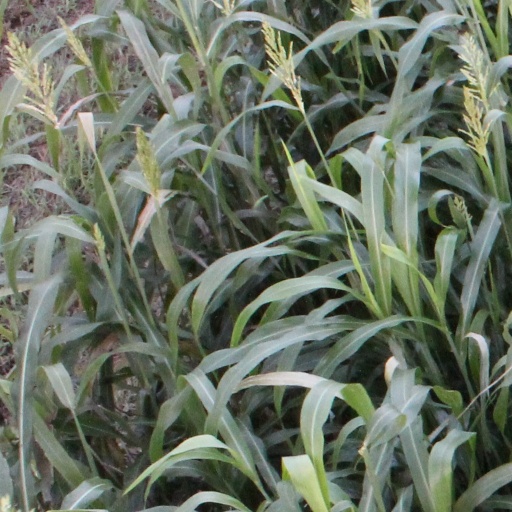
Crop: sorghum